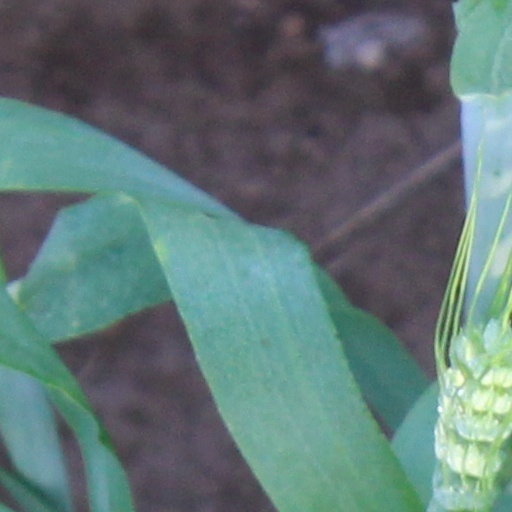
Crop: wheat